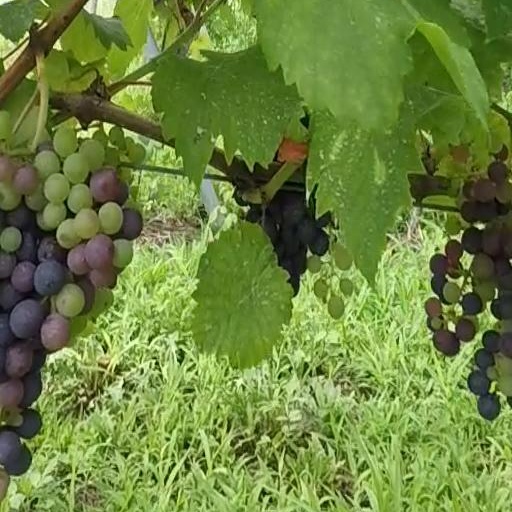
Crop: grape